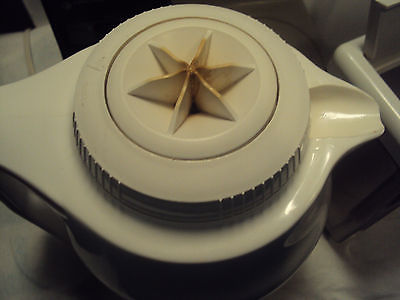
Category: coffee maker